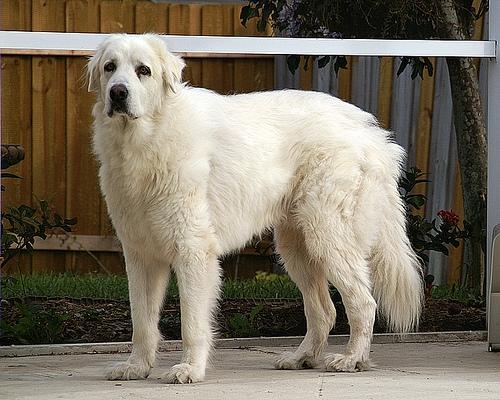
Breed: great pyrenees